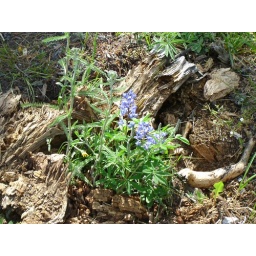
blue flowers in yellowstone